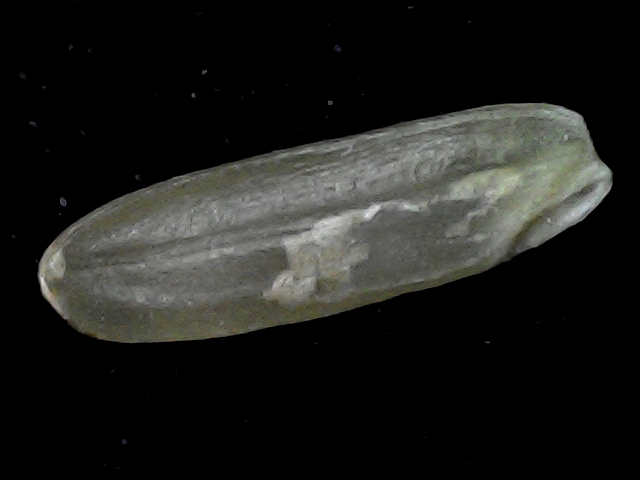
Rice variety: BR23